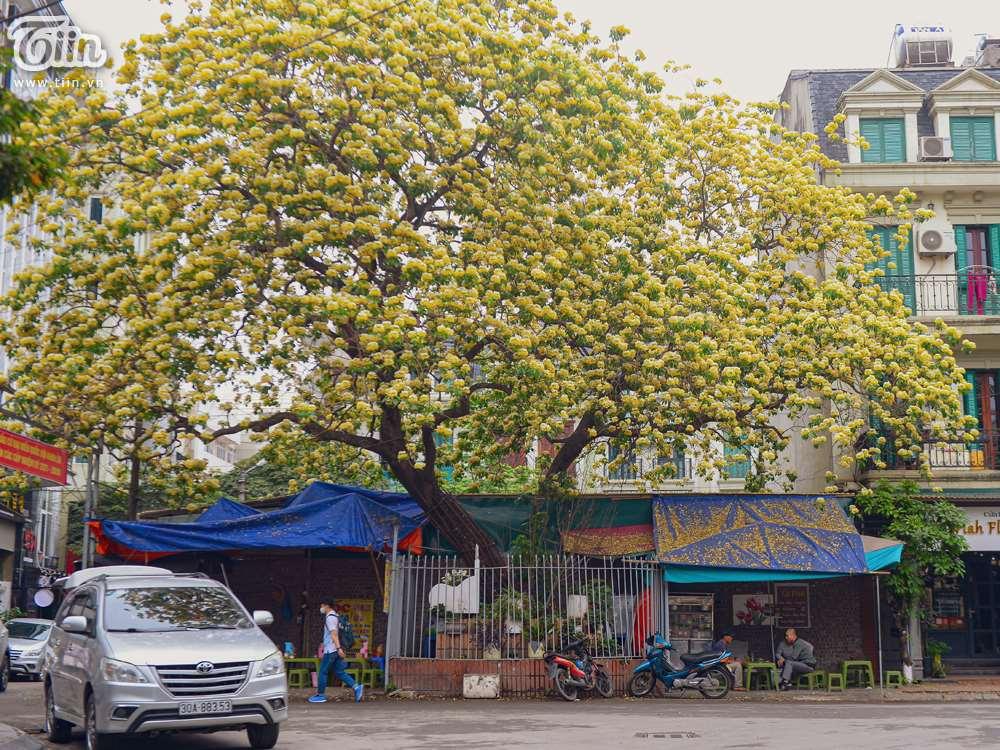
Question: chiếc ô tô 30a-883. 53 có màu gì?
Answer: màu xám